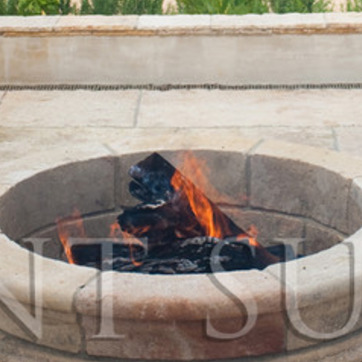
Material: other